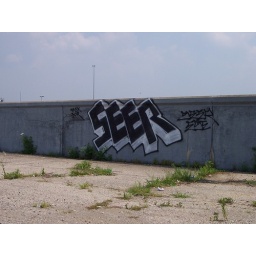
Seer graffiti on a wall in Dayton. I saw graffiti of a similar design on a roof visible from the highway near here.